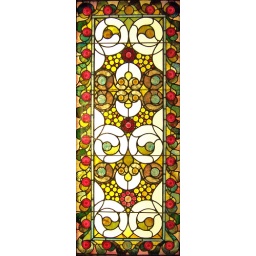
Stained glass window from the Smith Museum of Stained Glass at Navy Pier in Chicago, Illinois.